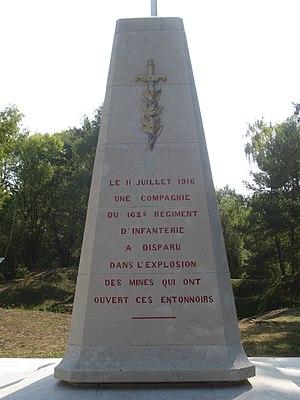
Les entonnoirs de Leintrey - La face avant du monument
Le 162ᵉ régiment d'infanterie est un régiment d'infanterie de l'Armée de terre française créé sous la Révolution à partir de la 162ᵉ demi-brigade de première formation.
Leintrey est une commune française située dans le département de Meurthe-et-Moselle en région Grand Est.
La liste des mémoriaux et cimetières militaires du département de Meurthe-et-Moselle répertorie les cimetières militaires, les mémoriaux ainsi que les stèles, plaques commémoratives et autres monuments qui honorent la mémoire des morts aux combats, des victimes de bombardements ou d’exactions de l'ennemi ainsi que celle de personnels de santé, de chefs militaires ou politiques pendant :
Cette page concerne les événements qui se sont produits durant l'année 1916 en Lorraine.